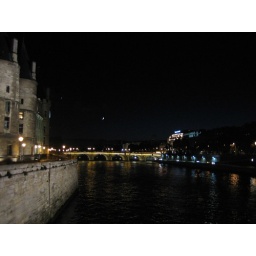
This was on our walk home from the Eiffel tower--the bridge over the Seine at night was gorgeous